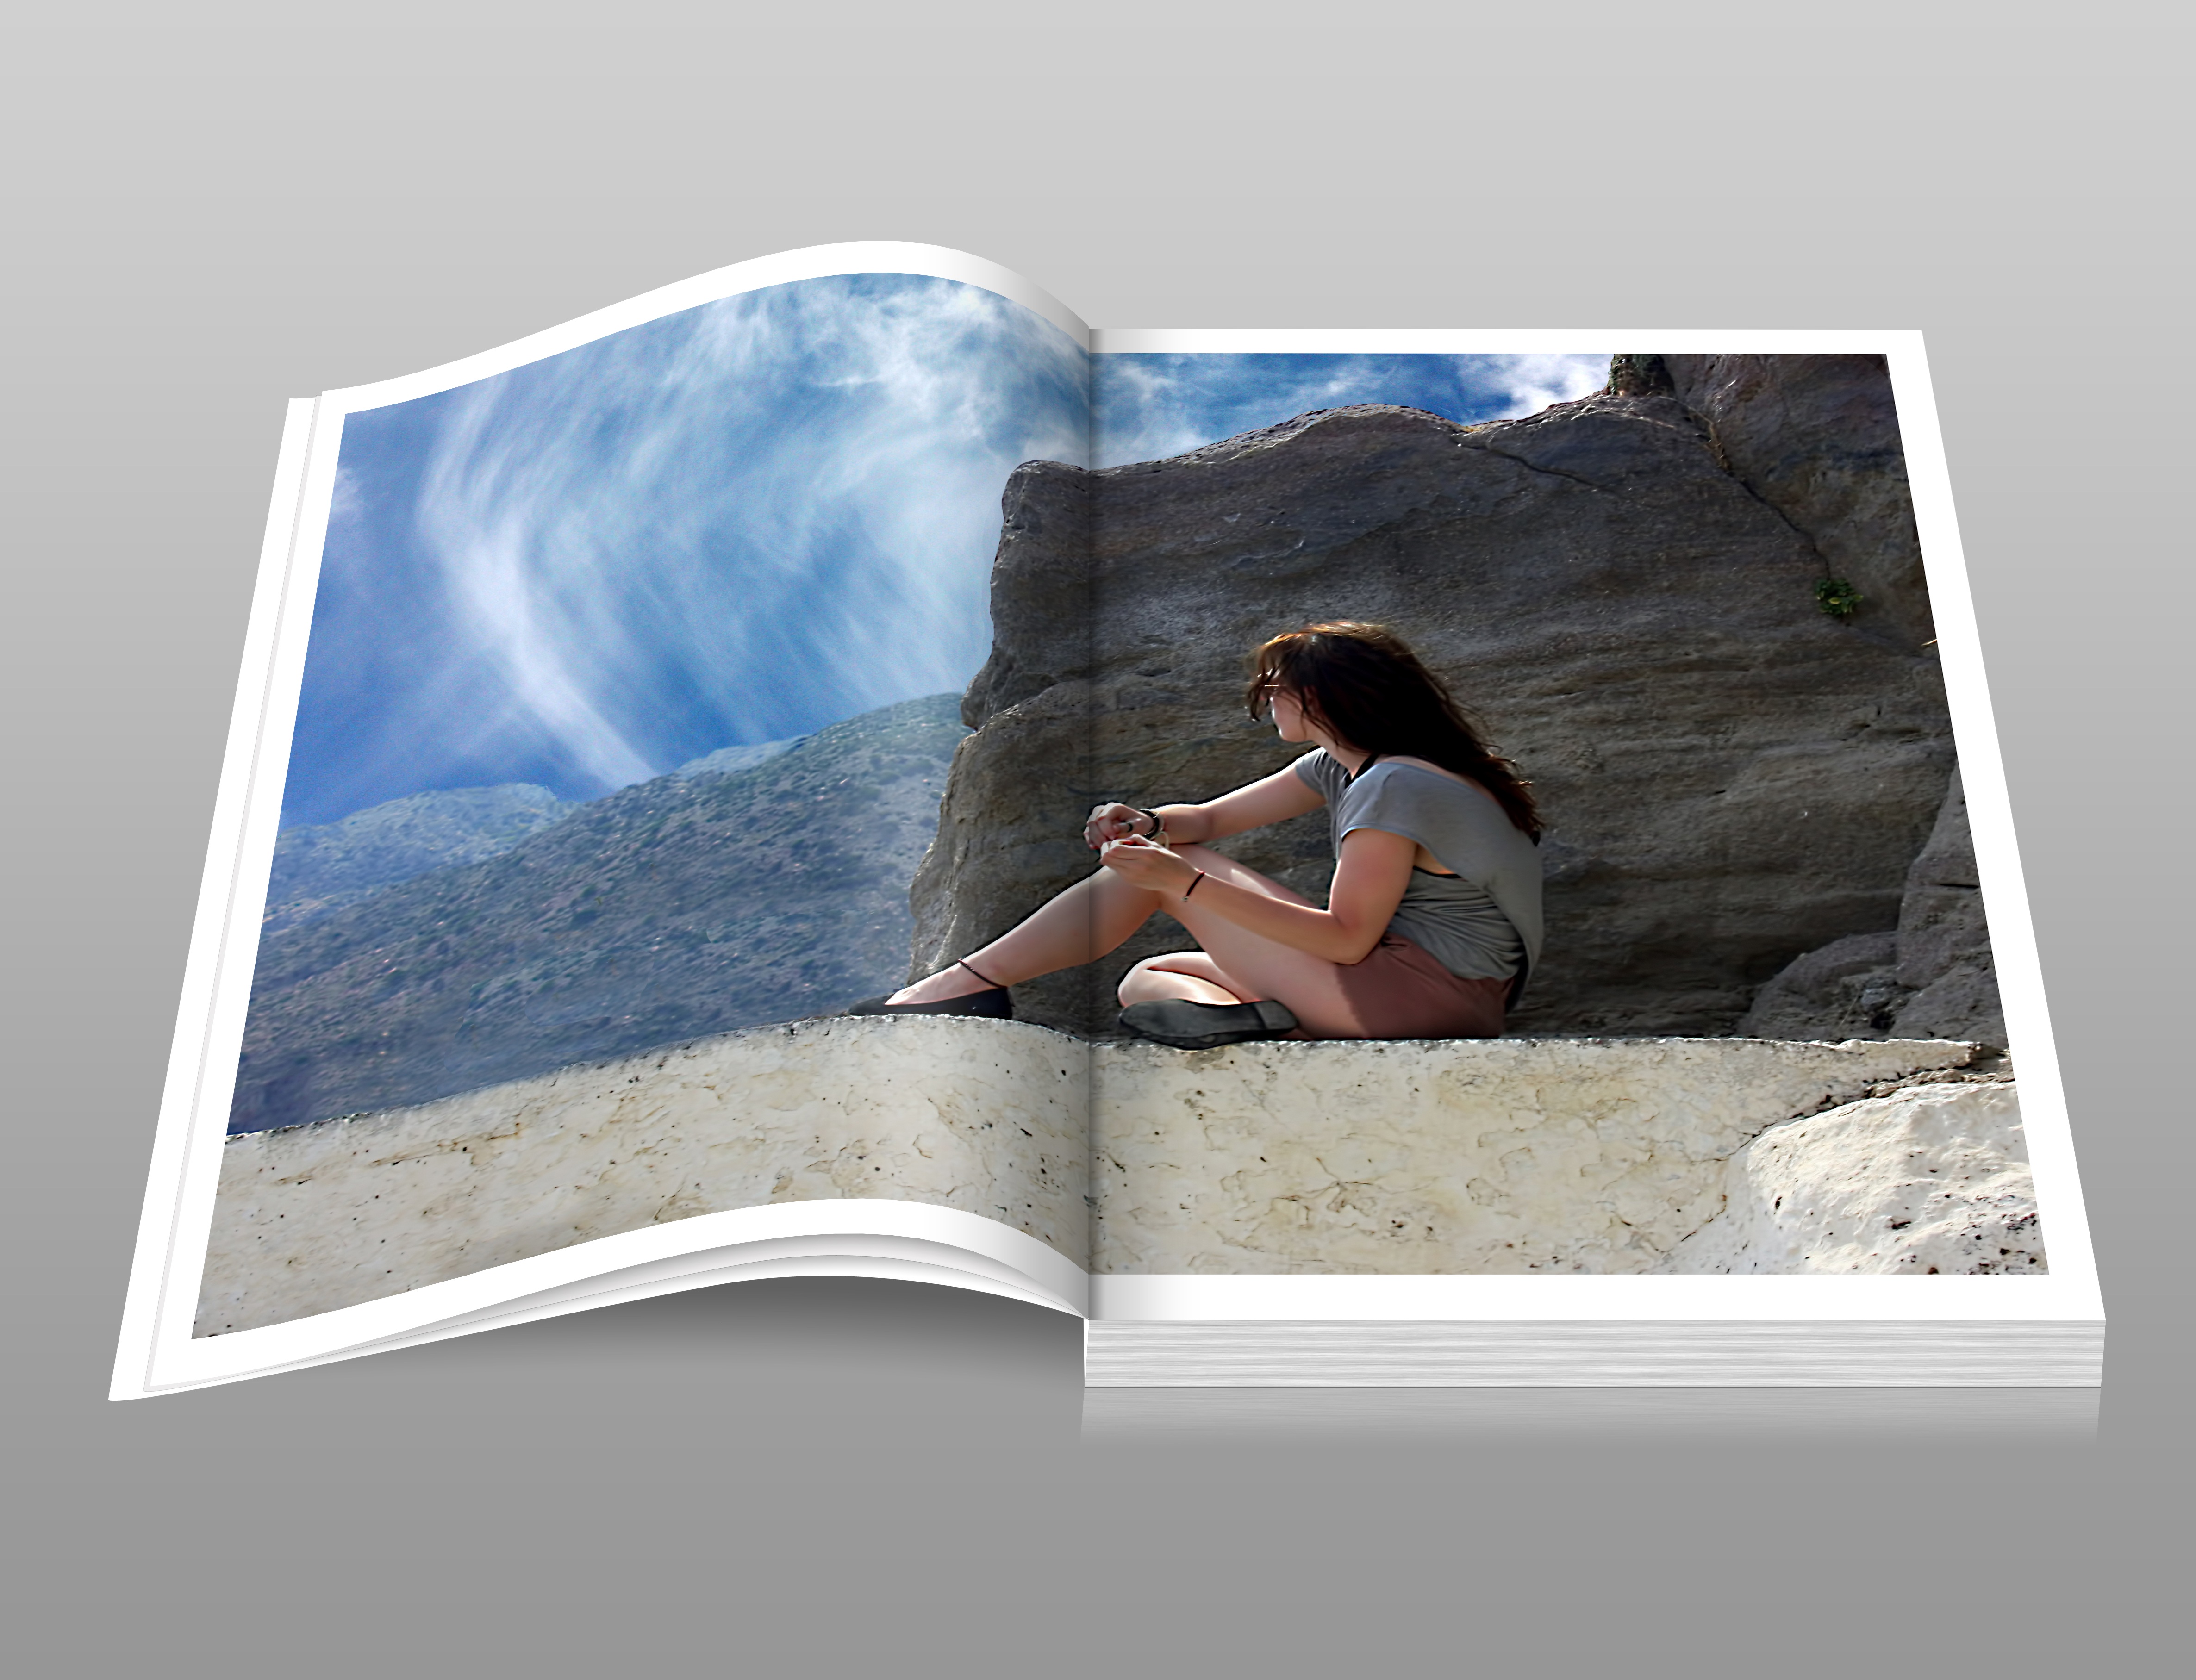
book, cloud, sky, girl, woman, brand, rocks, art, catalog, illustration, design, text, picture, digital, photograph, pose, picture frame, image, presentation, booklet, modern art, photo book, photobook, coffee table book, illustrated book